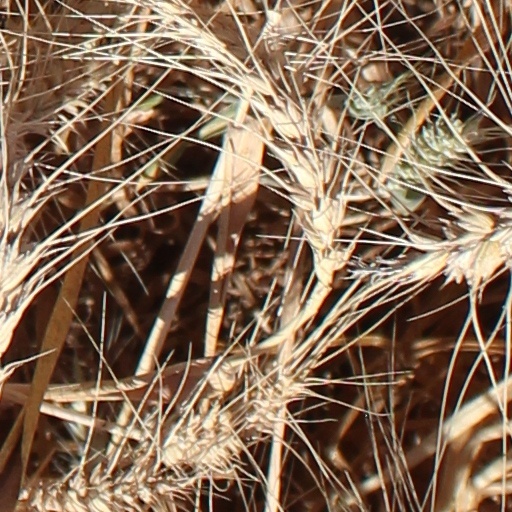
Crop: wheat